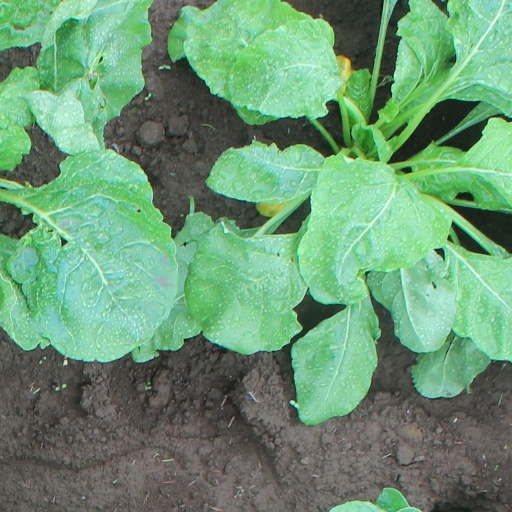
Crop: sugar beet